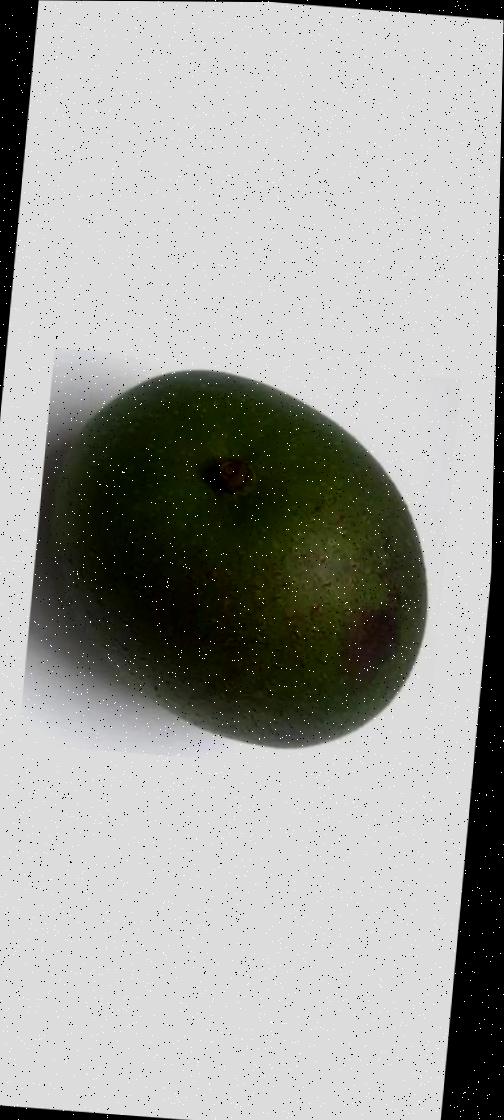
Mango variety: Ashshina Zhinuk